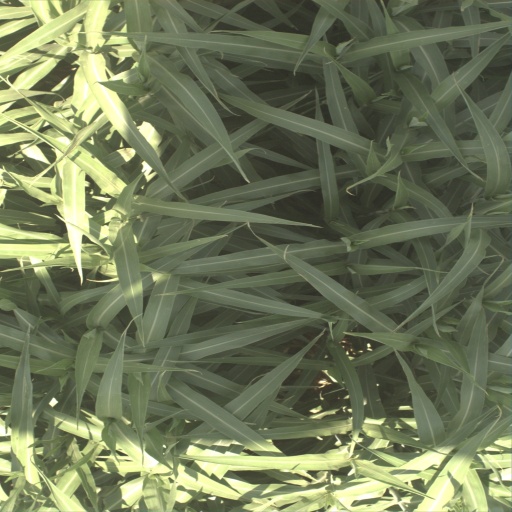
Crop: sorghum